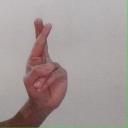
अक्षर: र